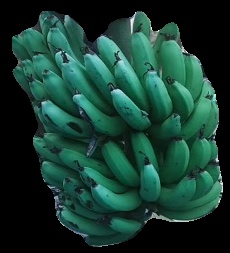
Variety: pachbale
Grade: grade3